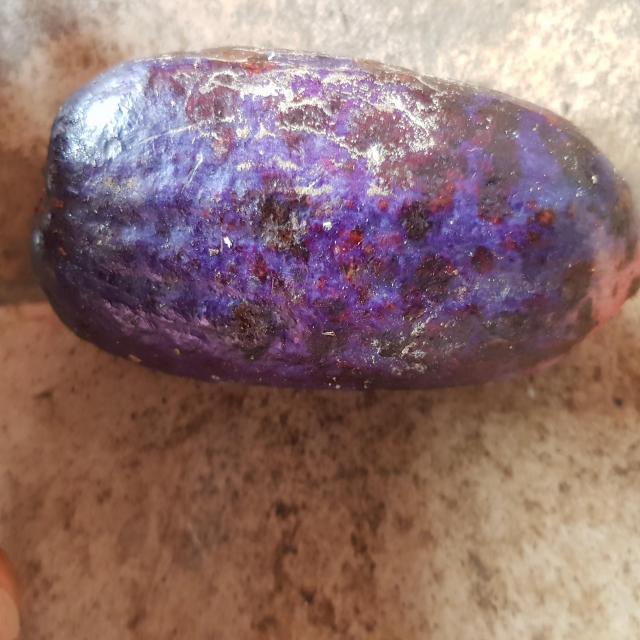
Plum grade: spotted